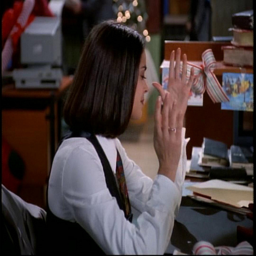
A woman sitting at a desk rubbing her hands together.
A woman is raising her hands at her desk.
Lady clapping hands while sitting at a desk with lots of books.
an image of a girl that sitting on the desk area
a woman sitting in her desk clapping her hands.